National Fascist Party

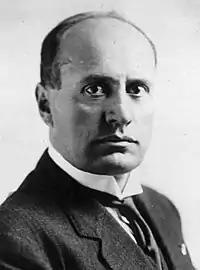
Mussolini during the 1920s

After World War I (1914–1918), despite the Kingdom of Italy (1861–1946) being a full-partner Allied Power against the Central Powers, Italian nationalism claimed Italy was cheated in the Treaty of Saint-Germain-en-Laye (1919), thus the Allies had impeded Italy's progress to becoming a "Great Power". Thenceforth, the PNF successfully exploited that perceived slight to Italian nationalism in presenting Fascism as best suited for governing the country by successfully claiming that democracy, socialism and liberalism were failed systems.